Bank for International Settlements

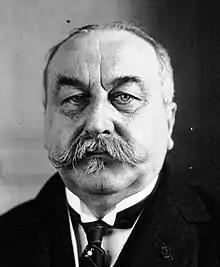
Belgian statesman Léon Delacroix (1867–1929) was an early promoter of the BIS and died during the negotiations to create it.

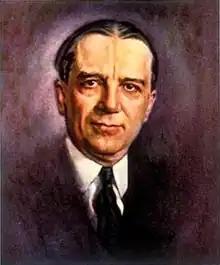
American banker Owen D. Young (1874–1962) played a central role in the conception and establishment of the BIS in 1929–1930

International monetary cooperation started to develop tentatively in the course of the 19th century. An early case was a £400,000 loan in gold coins, in 1825 and facilitated by the Rothschilds, from the Bank of France to the Bank of England, which was facing a bank run. The Bank of England again borrowed from its French counterpart (and from the Hamburger Bank) in 1836 and 1839, and lent to it in return in 1847.